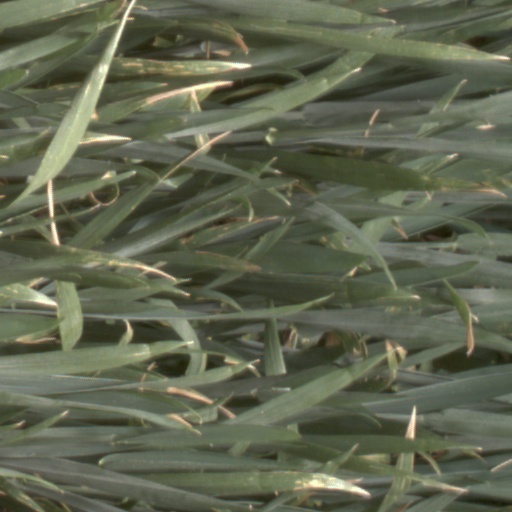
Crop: wheat